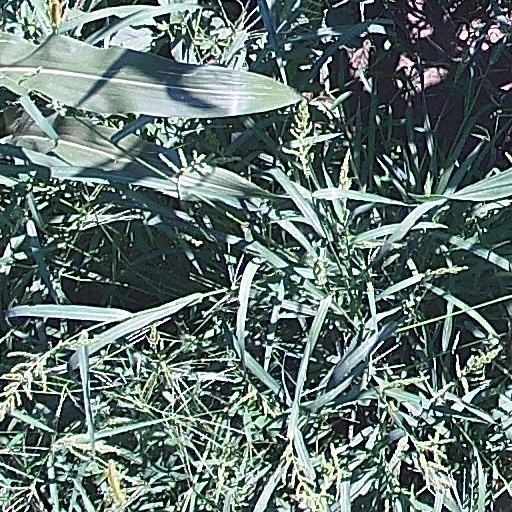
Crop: maize; corn